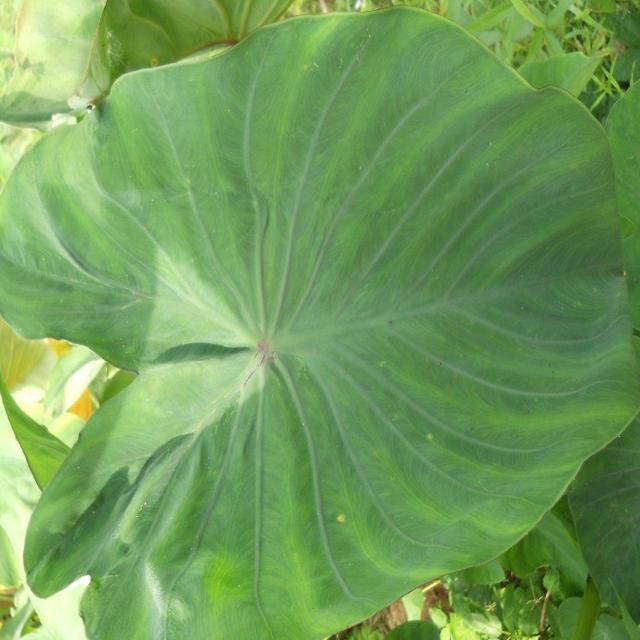
Label: Healthy